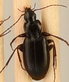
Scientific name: Calathus advena
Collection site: Rocky Mountains NEON (RMNP), plot RMNP_014